BMW 3 Series (E36)

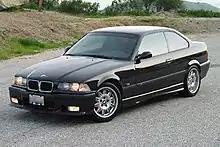
M3 coupe

The E36 M3 was launched in 1992 and was powered by the BMW S50 and BMW S52 straight-six engines rather than the four-cylinder units used in the E30. Unlike the predecessor, it was no longer a homologation special and was not developed expressly with competition in mind. It was produced in coupé, saloon, and convertible body styles.